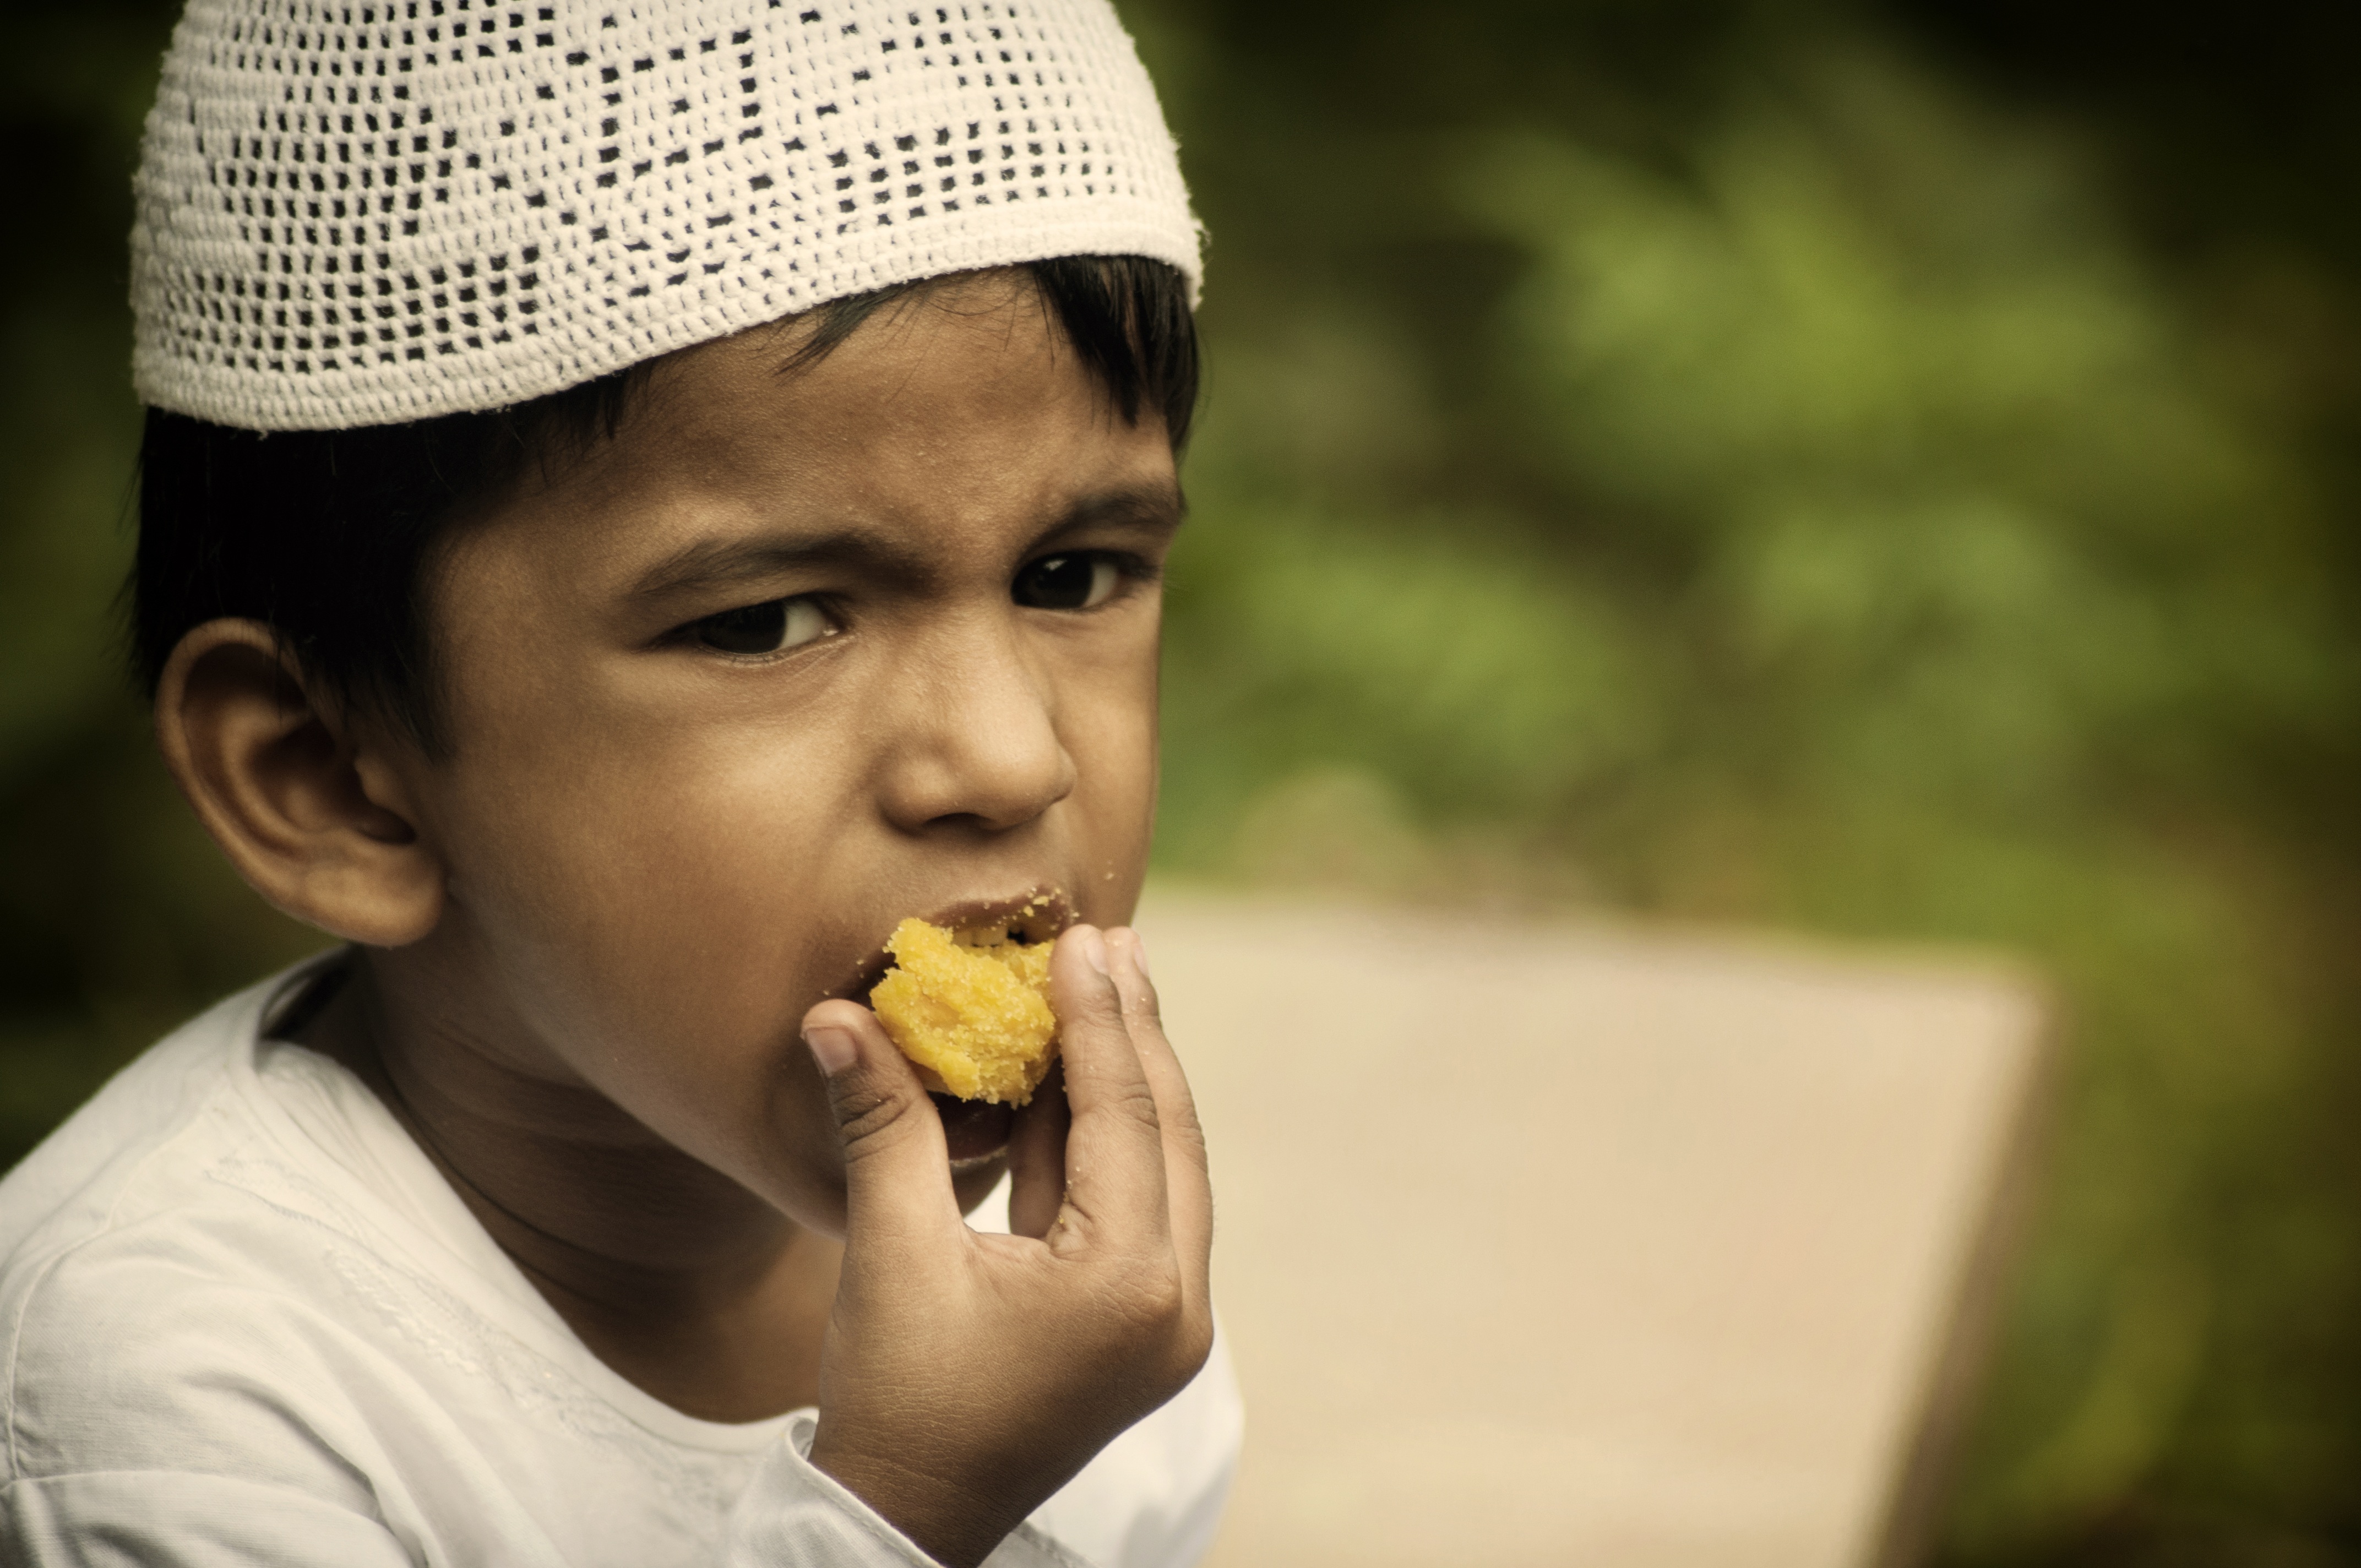
man, person, people, girl, boy, kid, male, portrait, food, religion, child, eat, facial expression, smile, face, religious, eating, nose, festival, infant, eye, head, skin, beauty, islam, holy, laughter, traditional, emotion, muslim, islamic, ramadan, fasting, portrait photography, human action, ladoo